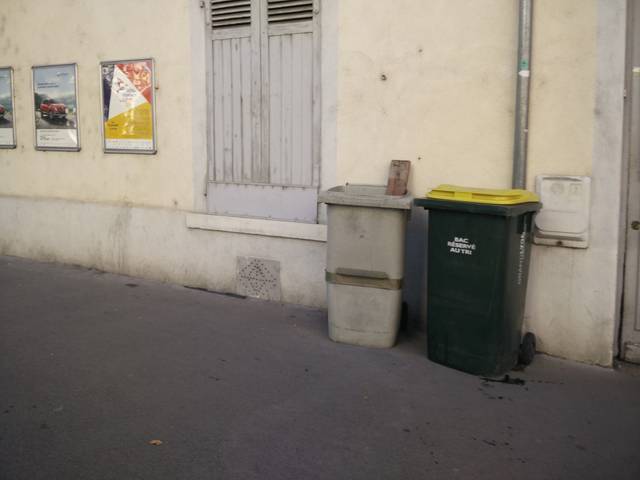
Region: France
Coordinates: 45.754, 4.889